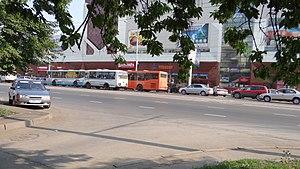
L'incendie du centre commercial Zimniaïa Vichnia de Kemerovo est l'incendie meurtrier d'un centre commercial le 25 mars 2018 qui se déclenche à 17 heures à Kemerovo en Russie. Il a duré toute la nuit et n'a pu être éteint que le lendemain matin. Cette catastrophe a fait au moins 64 morts, dont 41 enfants, selon les déclarations officielles.